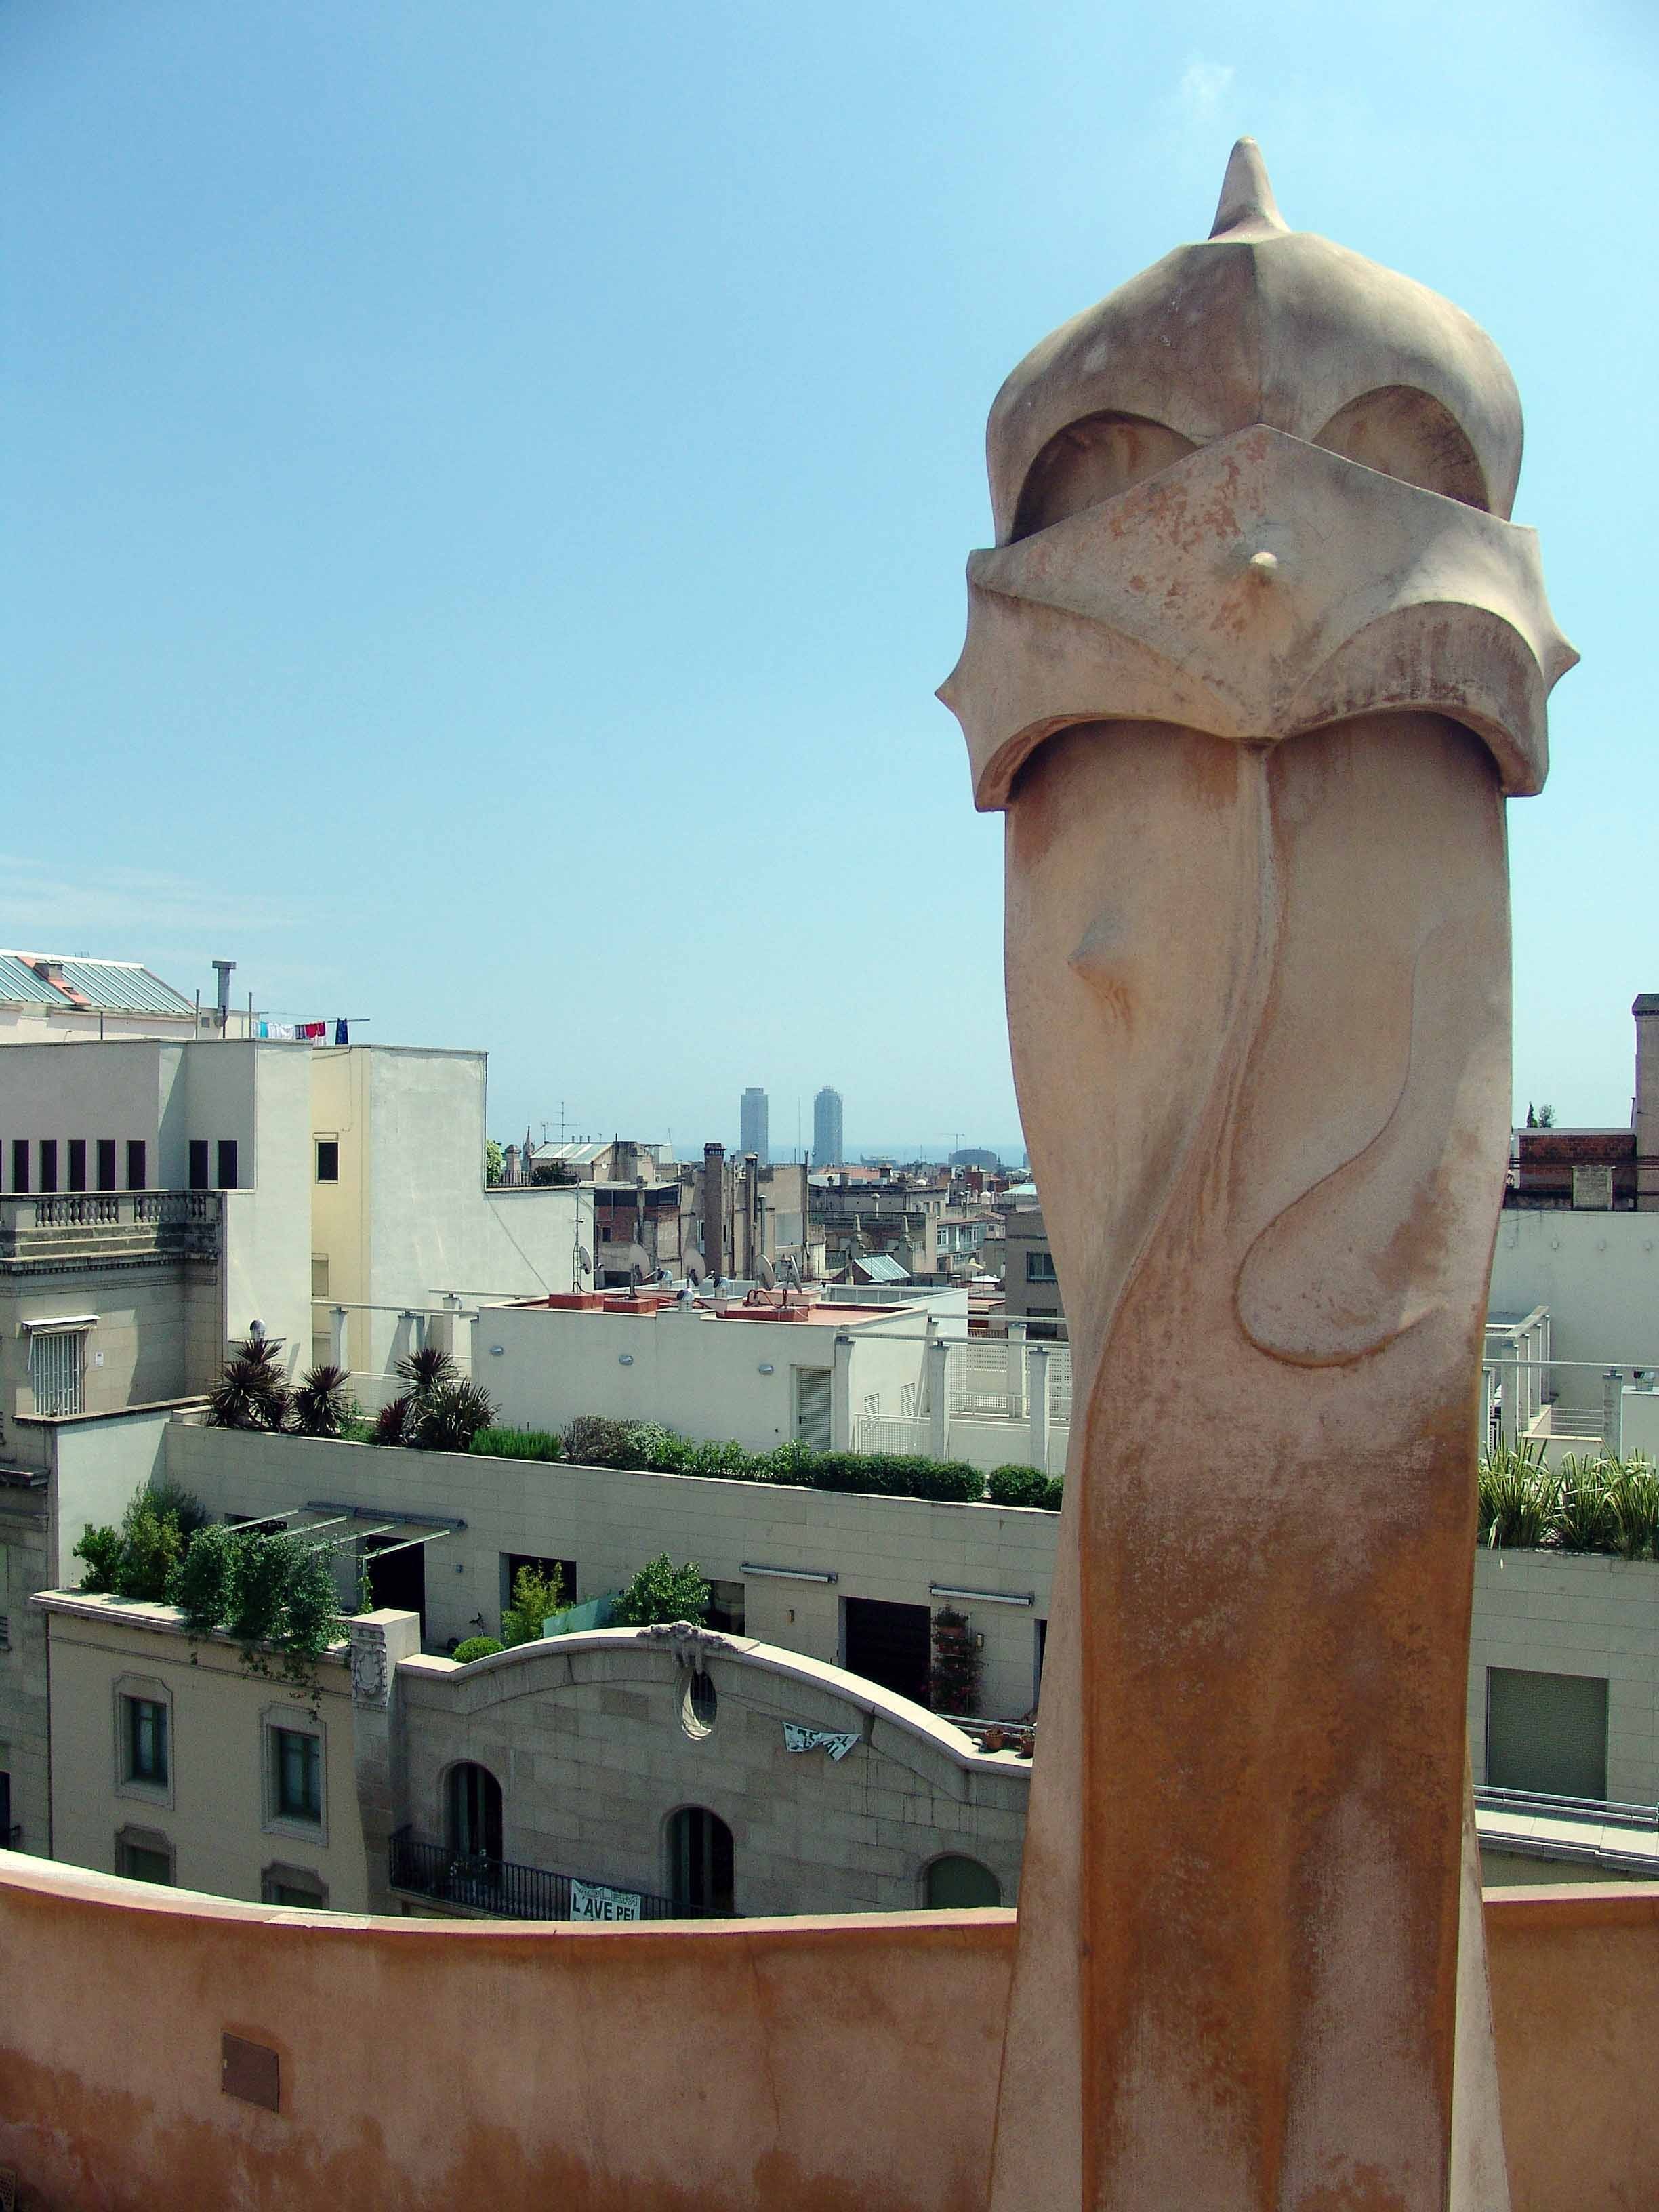
architecture, monument, vacation, statue, arch, column, landmark, barcelona, sculpture, art, fun, temple, abstract art, ancient history